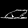
Label: Sandal